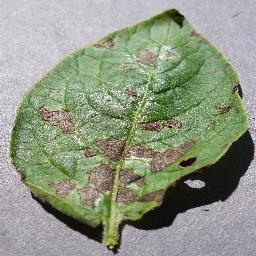
Etiqueta: Tizon_Temprano